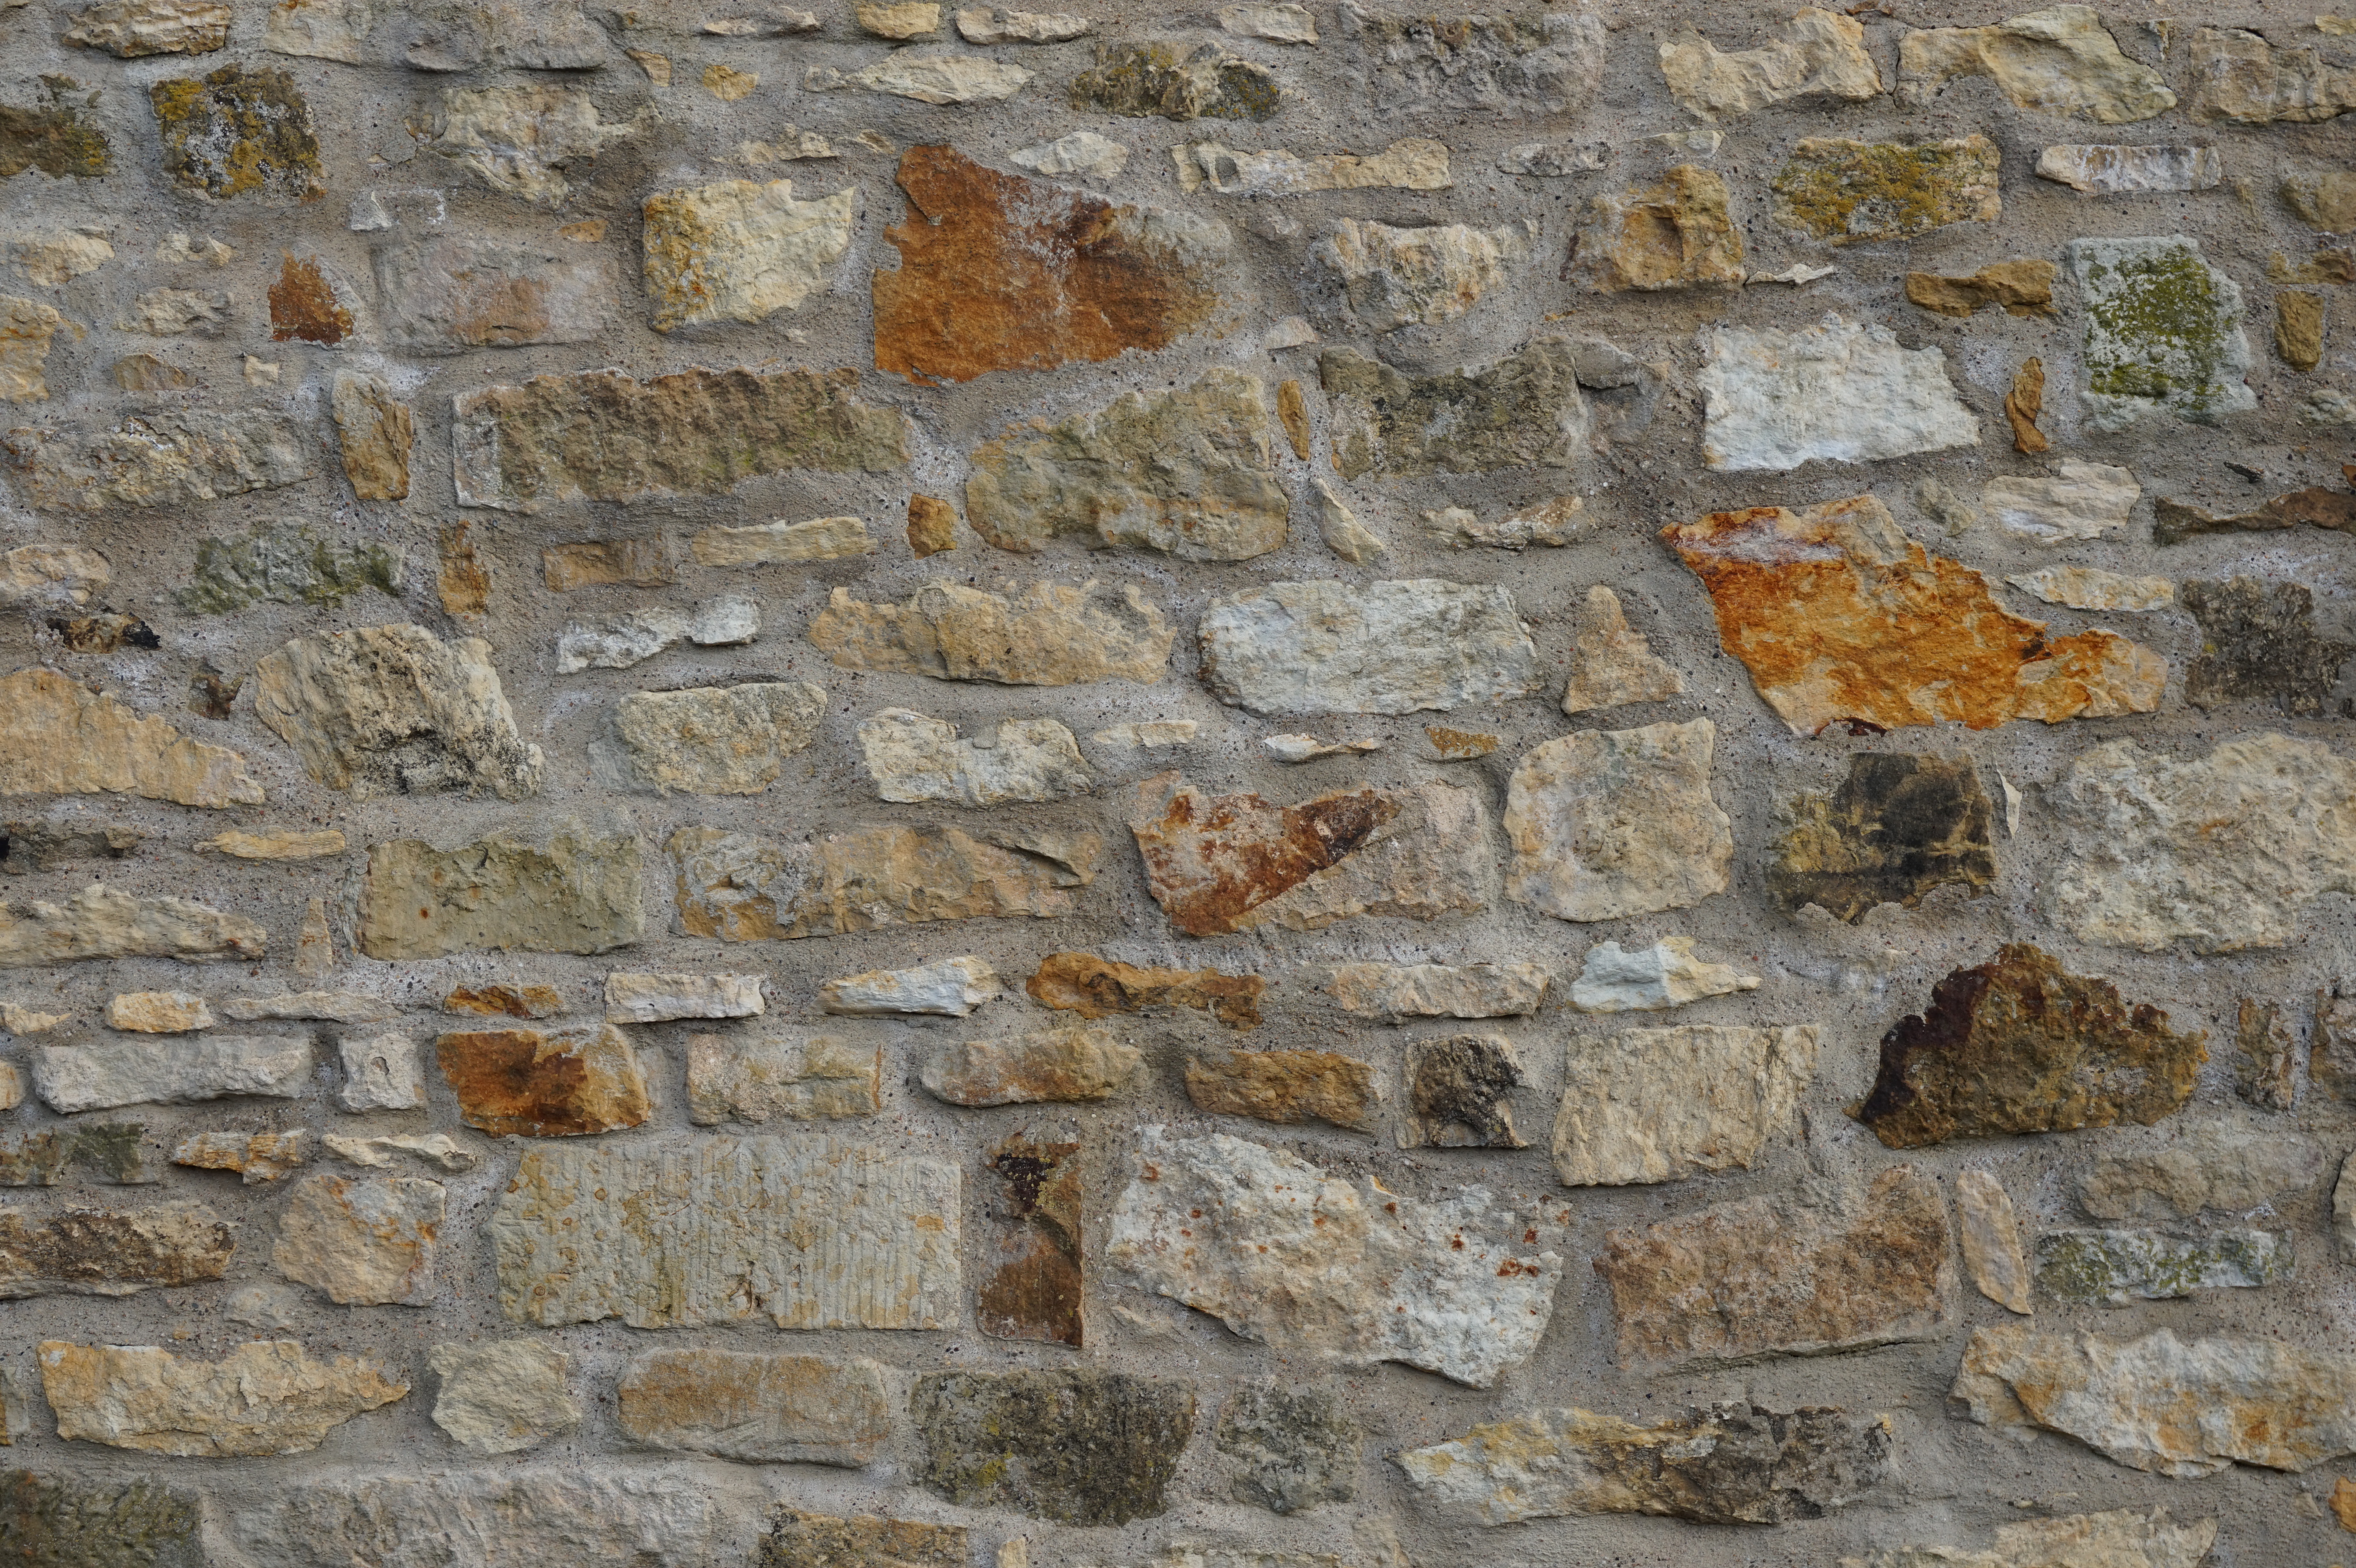
stone, wall, stone wall, brick, brickwork, rock, cobblestone